Maria Mercè Roca

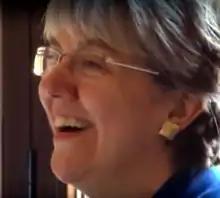
in 2012

Maria Mercè Roca i Perich (b. Portbou, Spain, July 19, 1958) is a Catalan writer and politician from Spain. She was deputy to the Parliament of Catalonia for Republican Left of Catalonia, and currently serves as a councillor at the City Council of Girona for the same party.